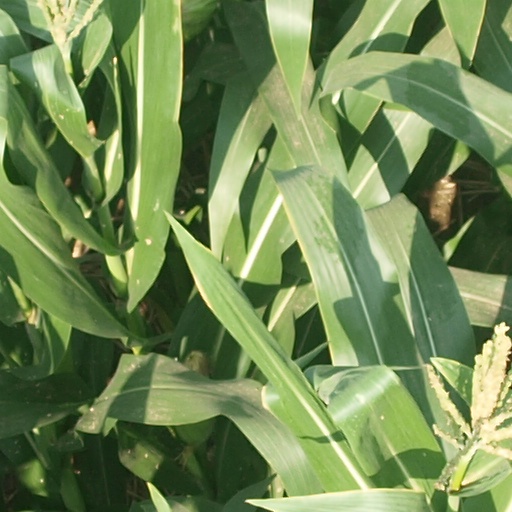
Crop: maize; corn